Cornelius McNamara

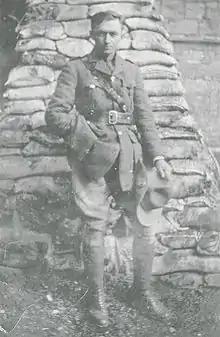

Cornelius McNamara, better known as Connie (Mackey) Mc Namara, (6 April 1896 – 15 December 1957) was the Captain of "A" Company Active Service Unit of the Second Battalion Mid Limerick Brigade in the Irish Republican Army during the Irish War of Independence.